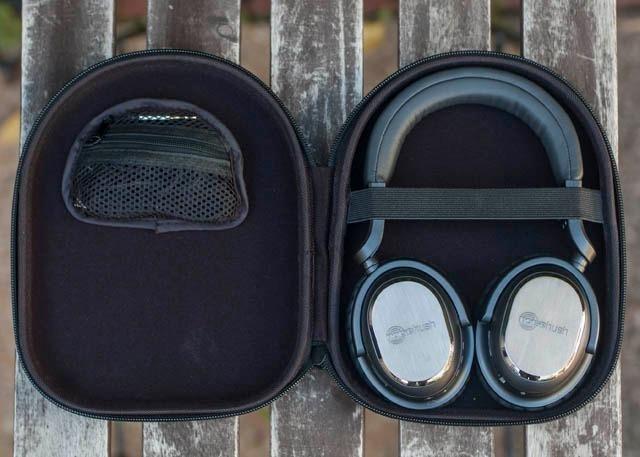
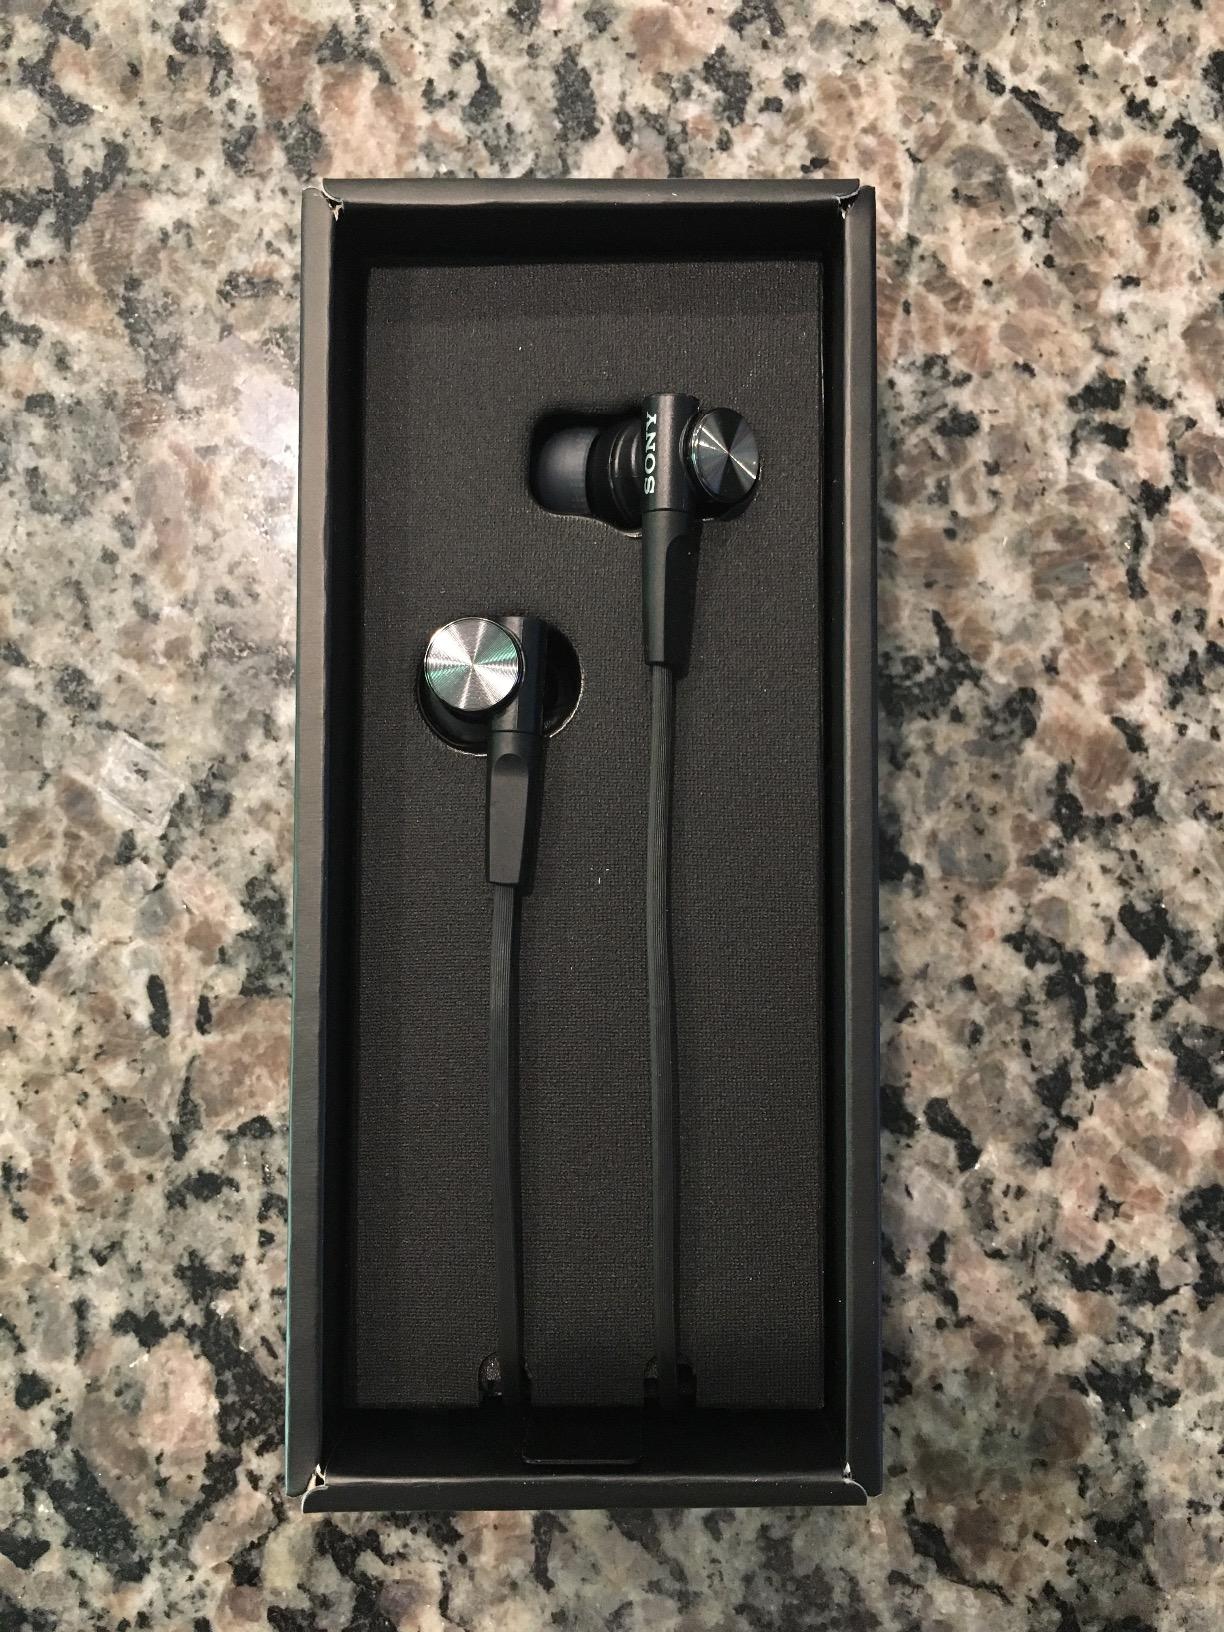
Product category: headphones
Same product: no